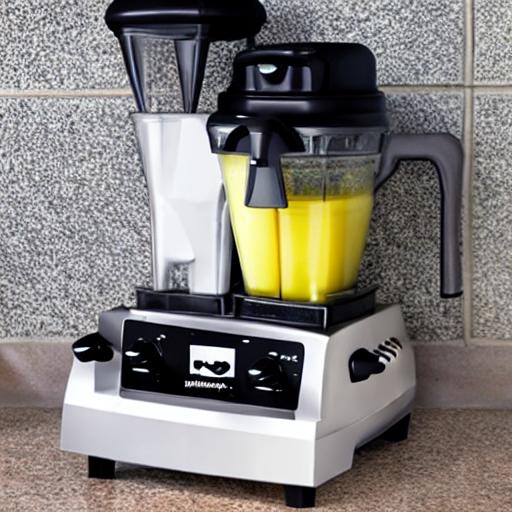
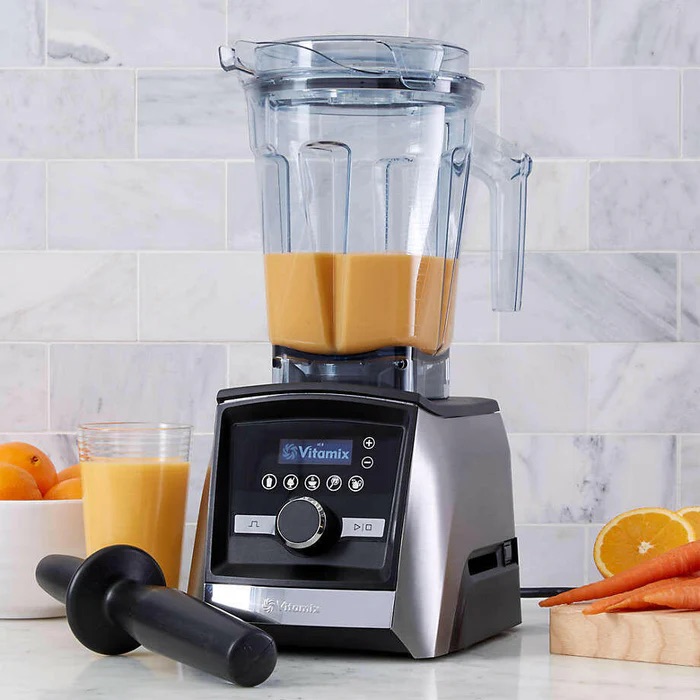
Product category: items_blender
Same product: no